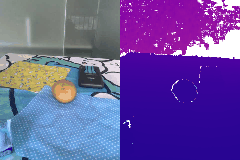
Label: potato